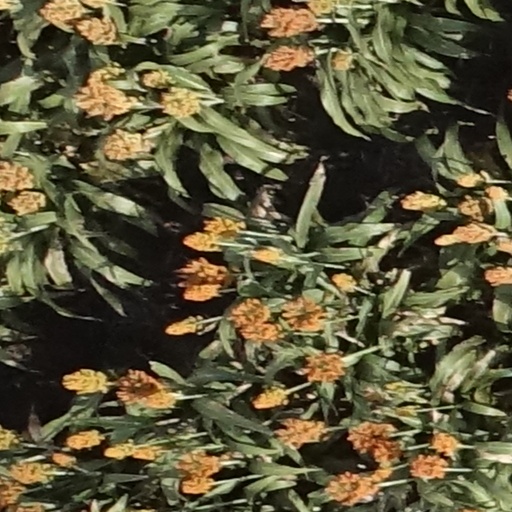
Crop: sorghum